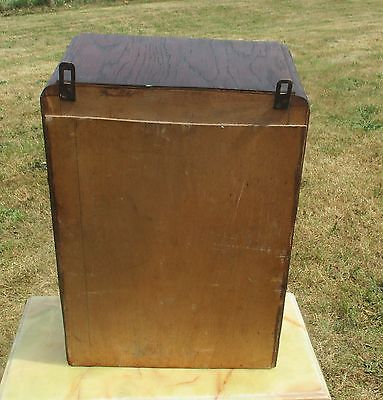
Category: cabinet